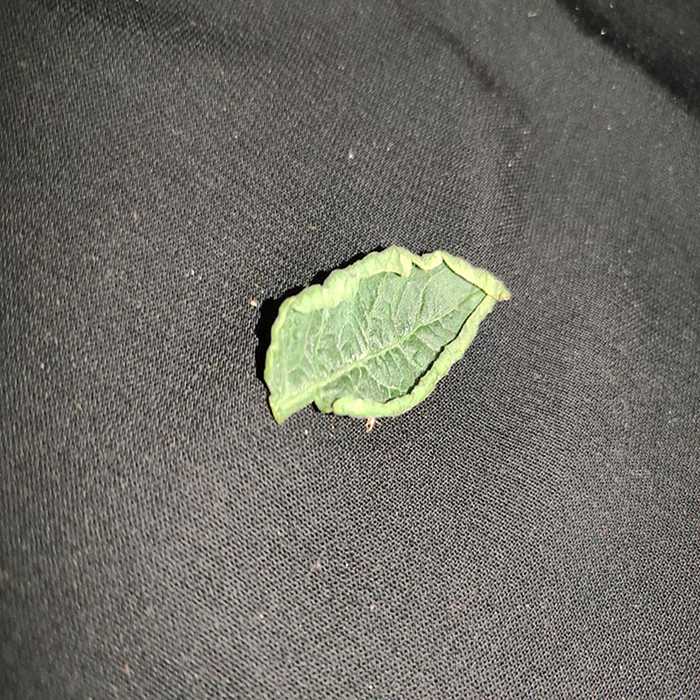
Plant: Tomato
Label: Tomato leaf curl virus